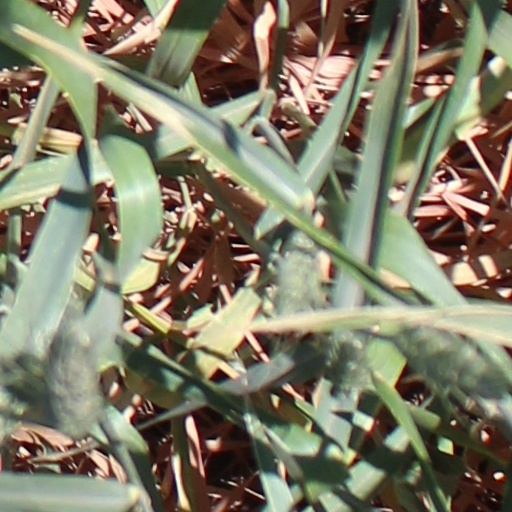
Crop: wheat